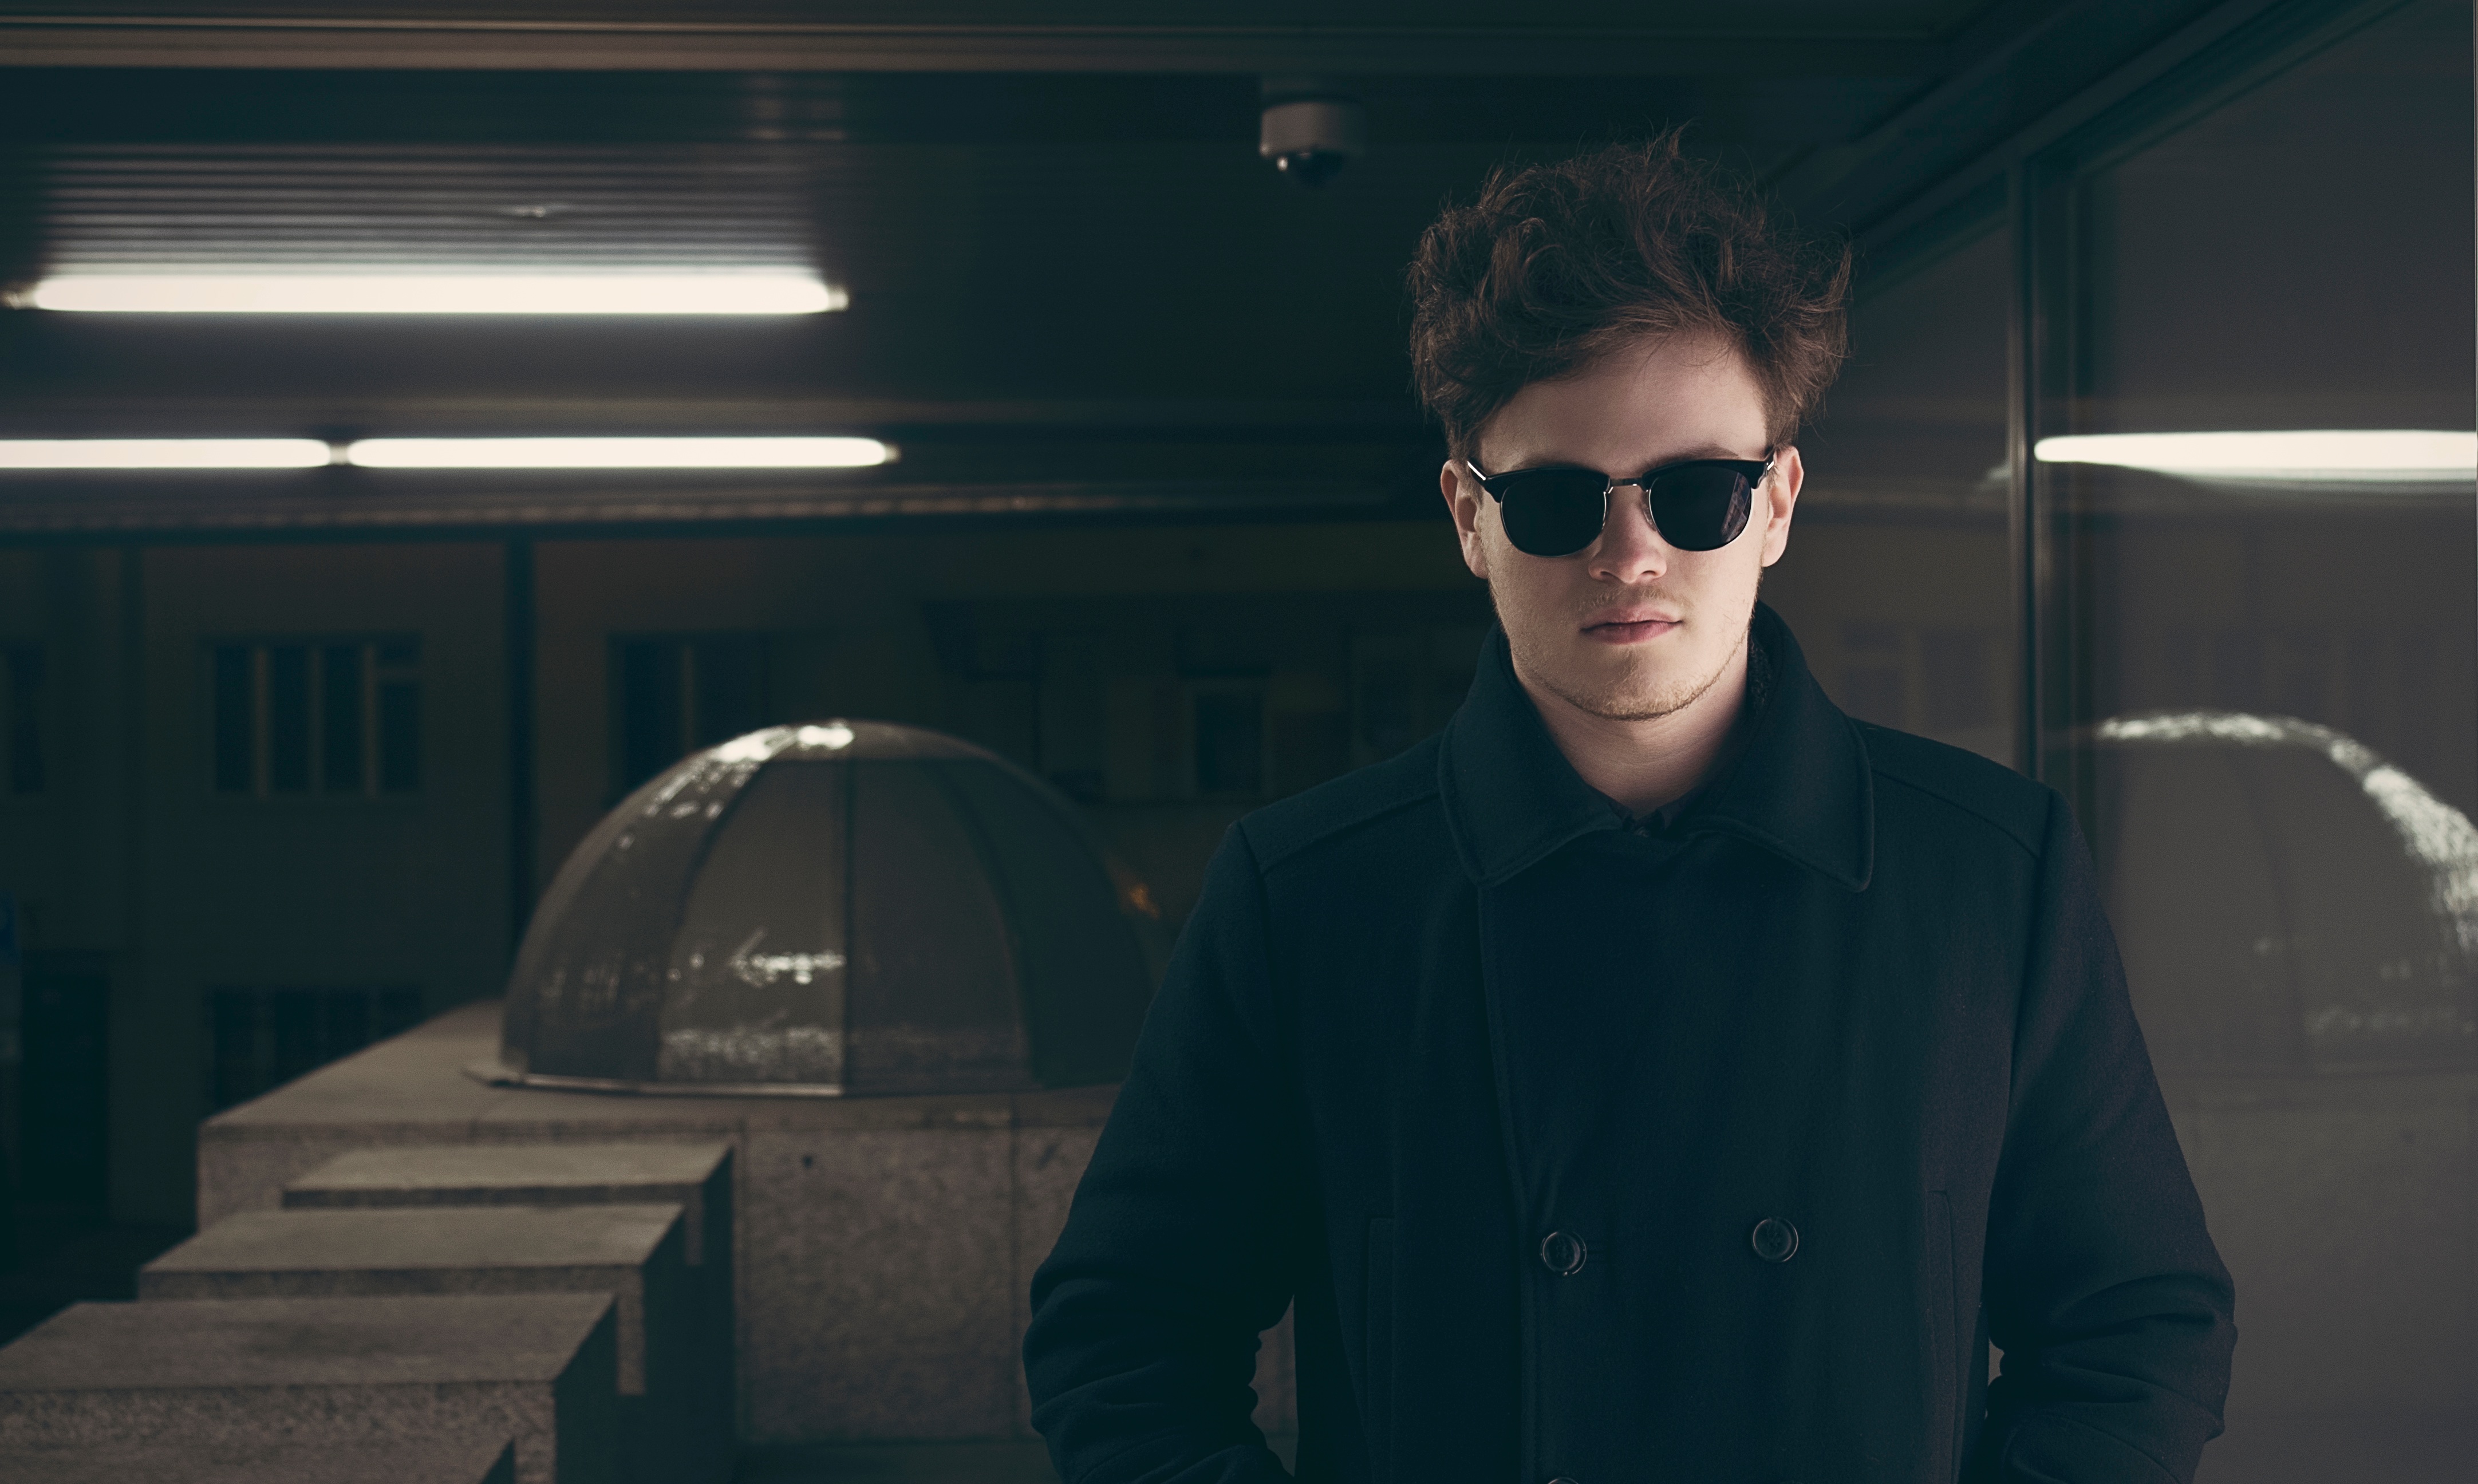
man, light, white, male, guy, portrait, color, sunglass, darkness, fashion, blue, black, cool, glasses, screenshot, vision care